Beckham County Courthouse

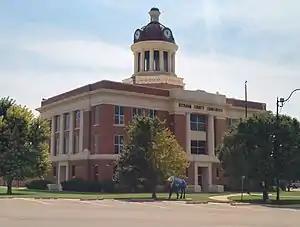
Beckham County Courthouse in Sayre, Oklahoma, August 29, 2015

The Beckham County Courthouse, located in Courthouse Square in Sayre, is the county courthouse of Beckham County, Oklahoma. The courthouse is considered a local landmark because it is the tallest building in Sayre. It is also one of the few courthouses in Oklahoma that has a dome.